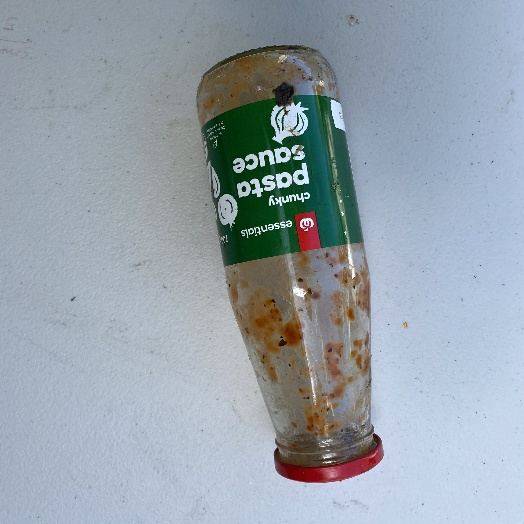
Label: Glass